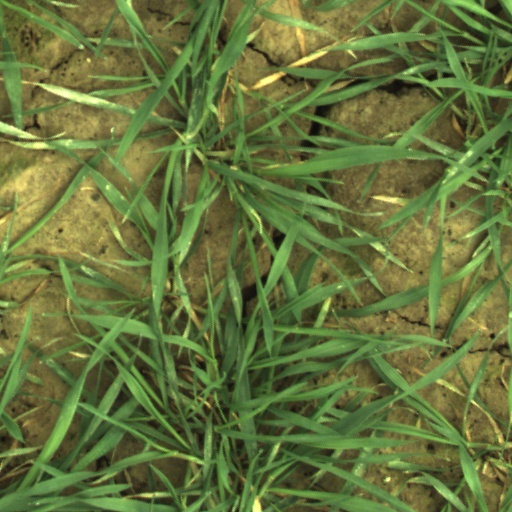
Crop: wheat